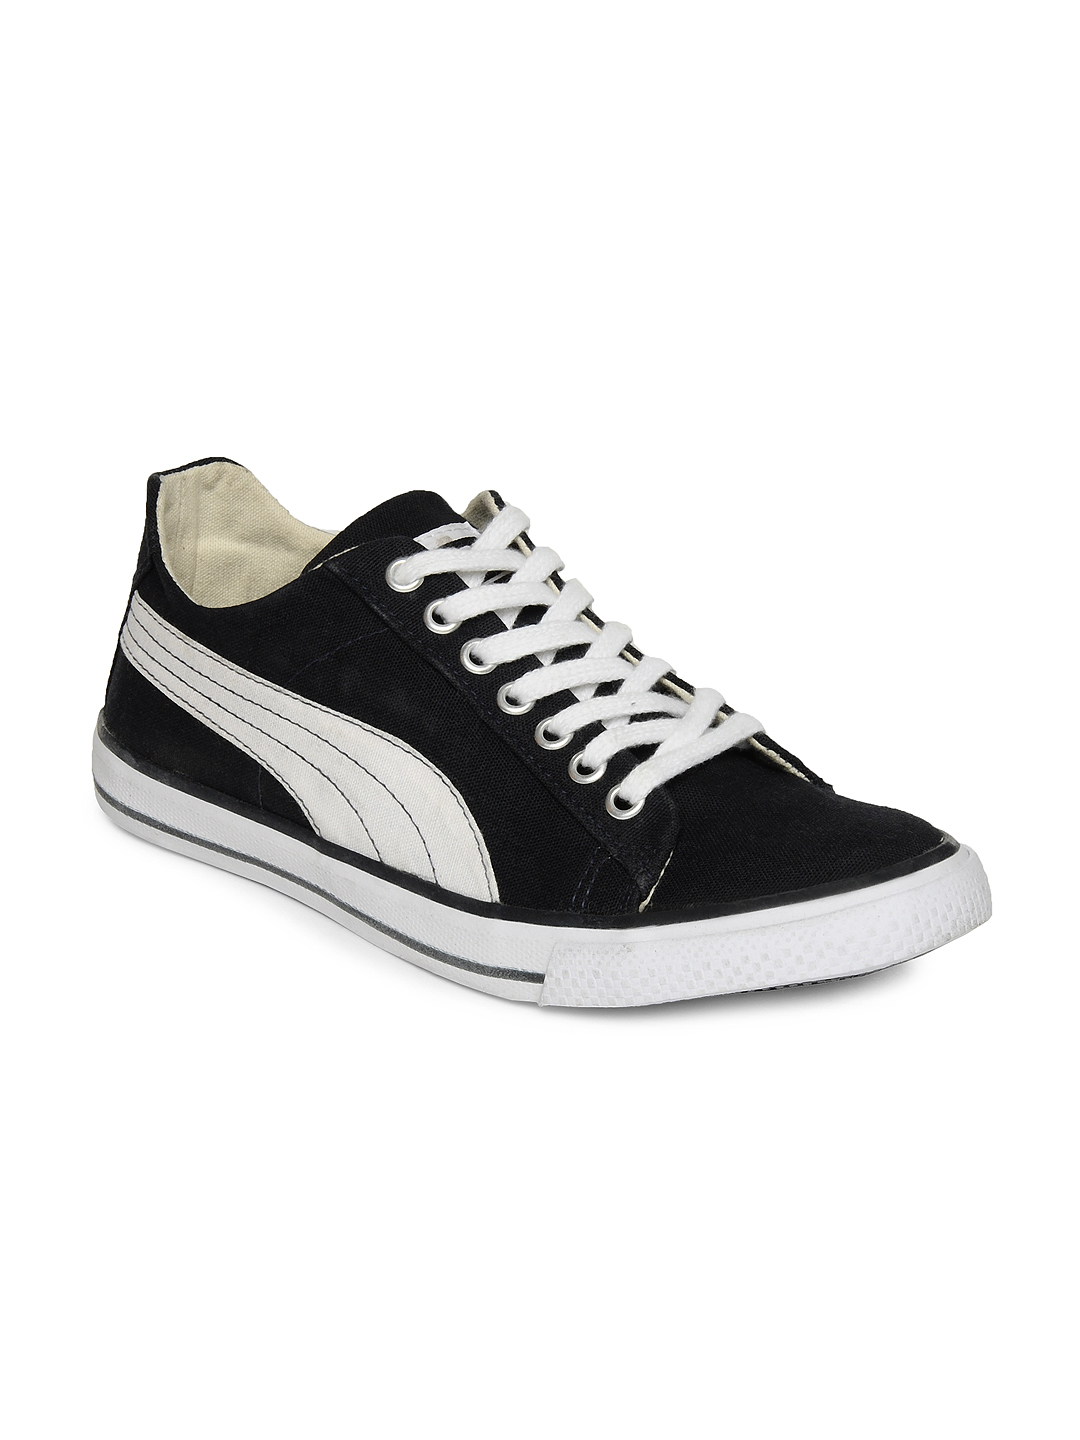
Puma Unisex Navy Blue Hip Hop Casual Shoes
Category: Footwear / Shoes / Casual Shoes
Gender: Unisex
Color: Navy Blue
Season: Summer 2012
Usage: Casual